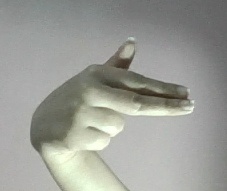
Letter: ghain